James Young (British Army officer)

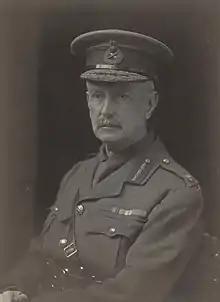
Young in 1918

Major-General James Charles Young (1858–1926) was a British Army officer.